Amelia Hotham

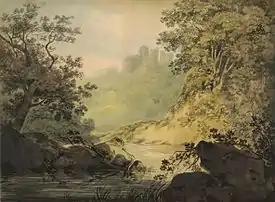
"Riverside landscape with a castle in the distance", 1793

She was the daughter of Susannah Hankey and Beaumont, 2nd Lord Hotham. She married John Woodcock in 1798.